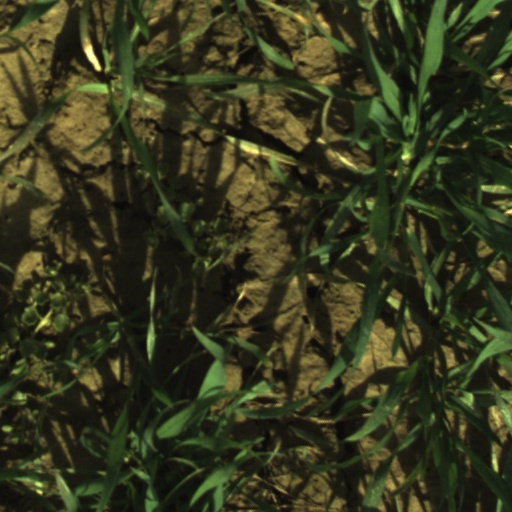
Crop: wheat